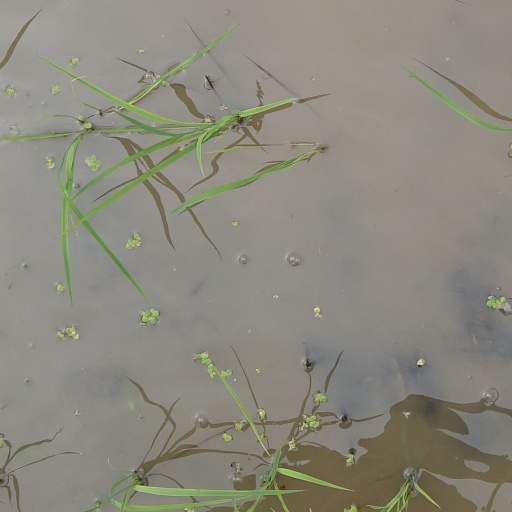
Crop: rice